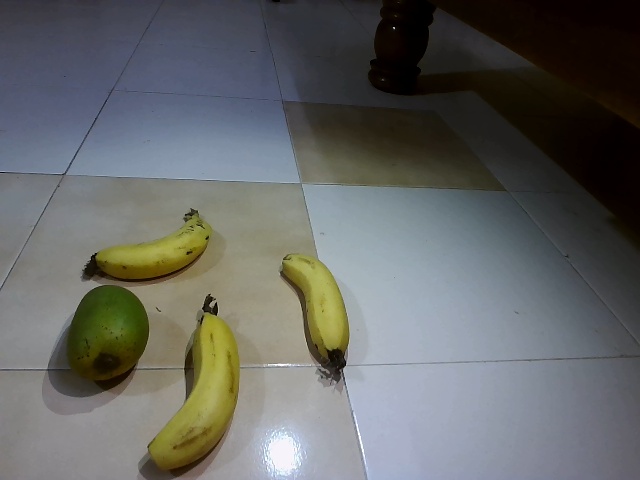
Label: Ripe_Banana